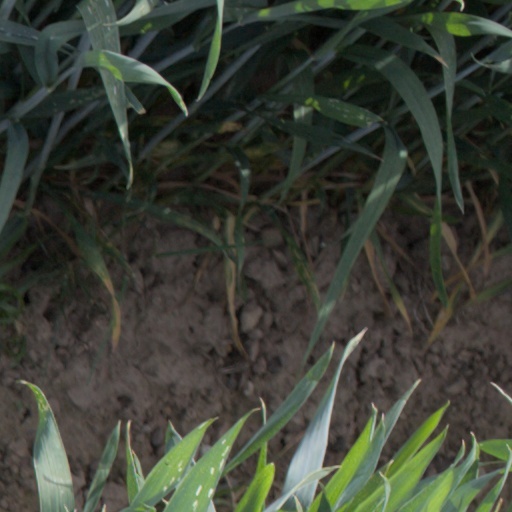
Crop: wheat